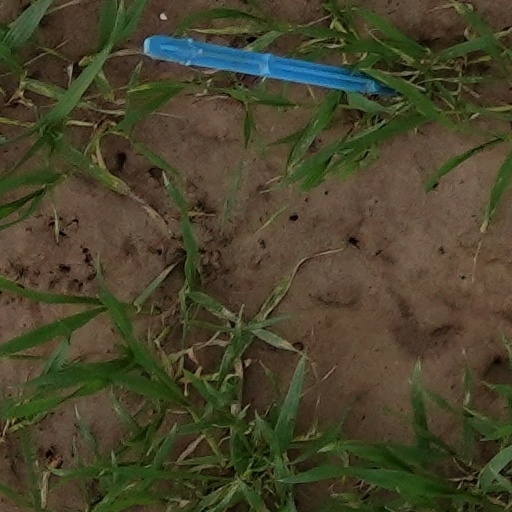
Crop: wheat